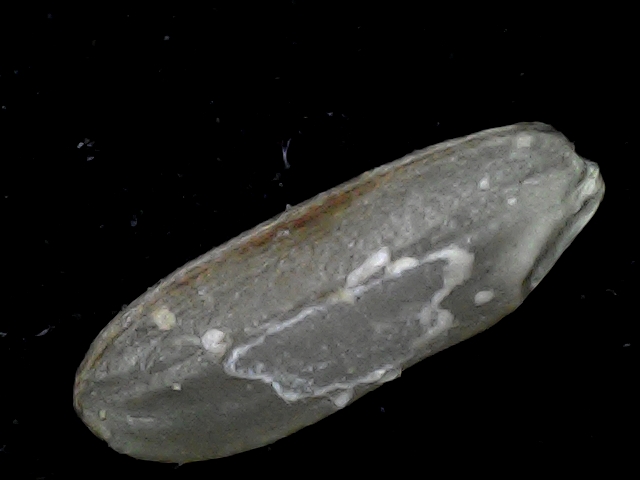
Rice variety: BD72